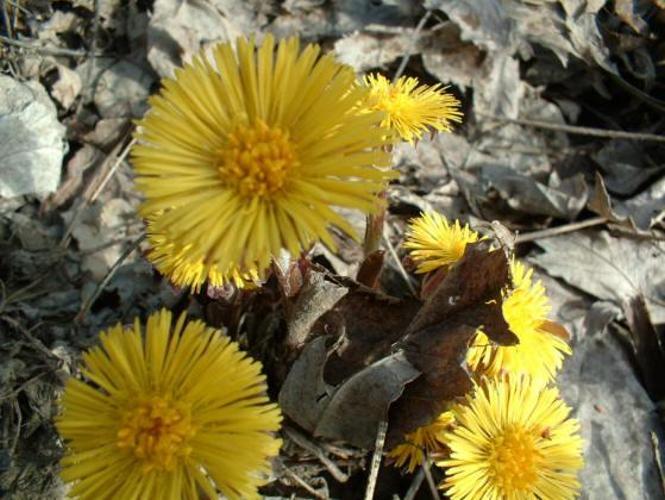
Flower: Coltsfoot